Britten Sheriff

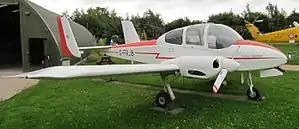

The Britten Sheriff SA-1 was a light twin-piston engine aircraft developed in the United Kingdom in the 1970s. It was intended to be produced outside of the UK, but the company went into receivership in 1984 and the aircraft was never completed.